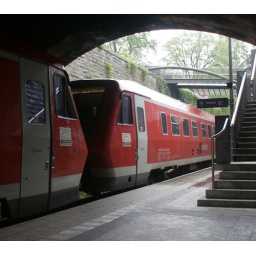
The train rather overwhelms the station, which is buried in a car park.